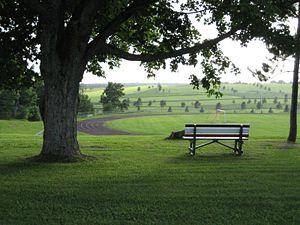
Terrains de sport à Memramcook, au Nouveau-Brunswick.
Memramcook, aussi orthographié Memramcouke ou Memramkouke, est un village canadien du comté de Westmorland, dans le Sud-Est du Nouveau-Brunswick. C'est un village agricole ayant un important patrimoine historique. Habité depuis fort longtemps par les Micmacs, le site a vu l'arrivée des premiers Acadiens en 1700. Ceux-ci furent déportés en grande partie en 1755 et durant les années suivantes mais le village survécut.